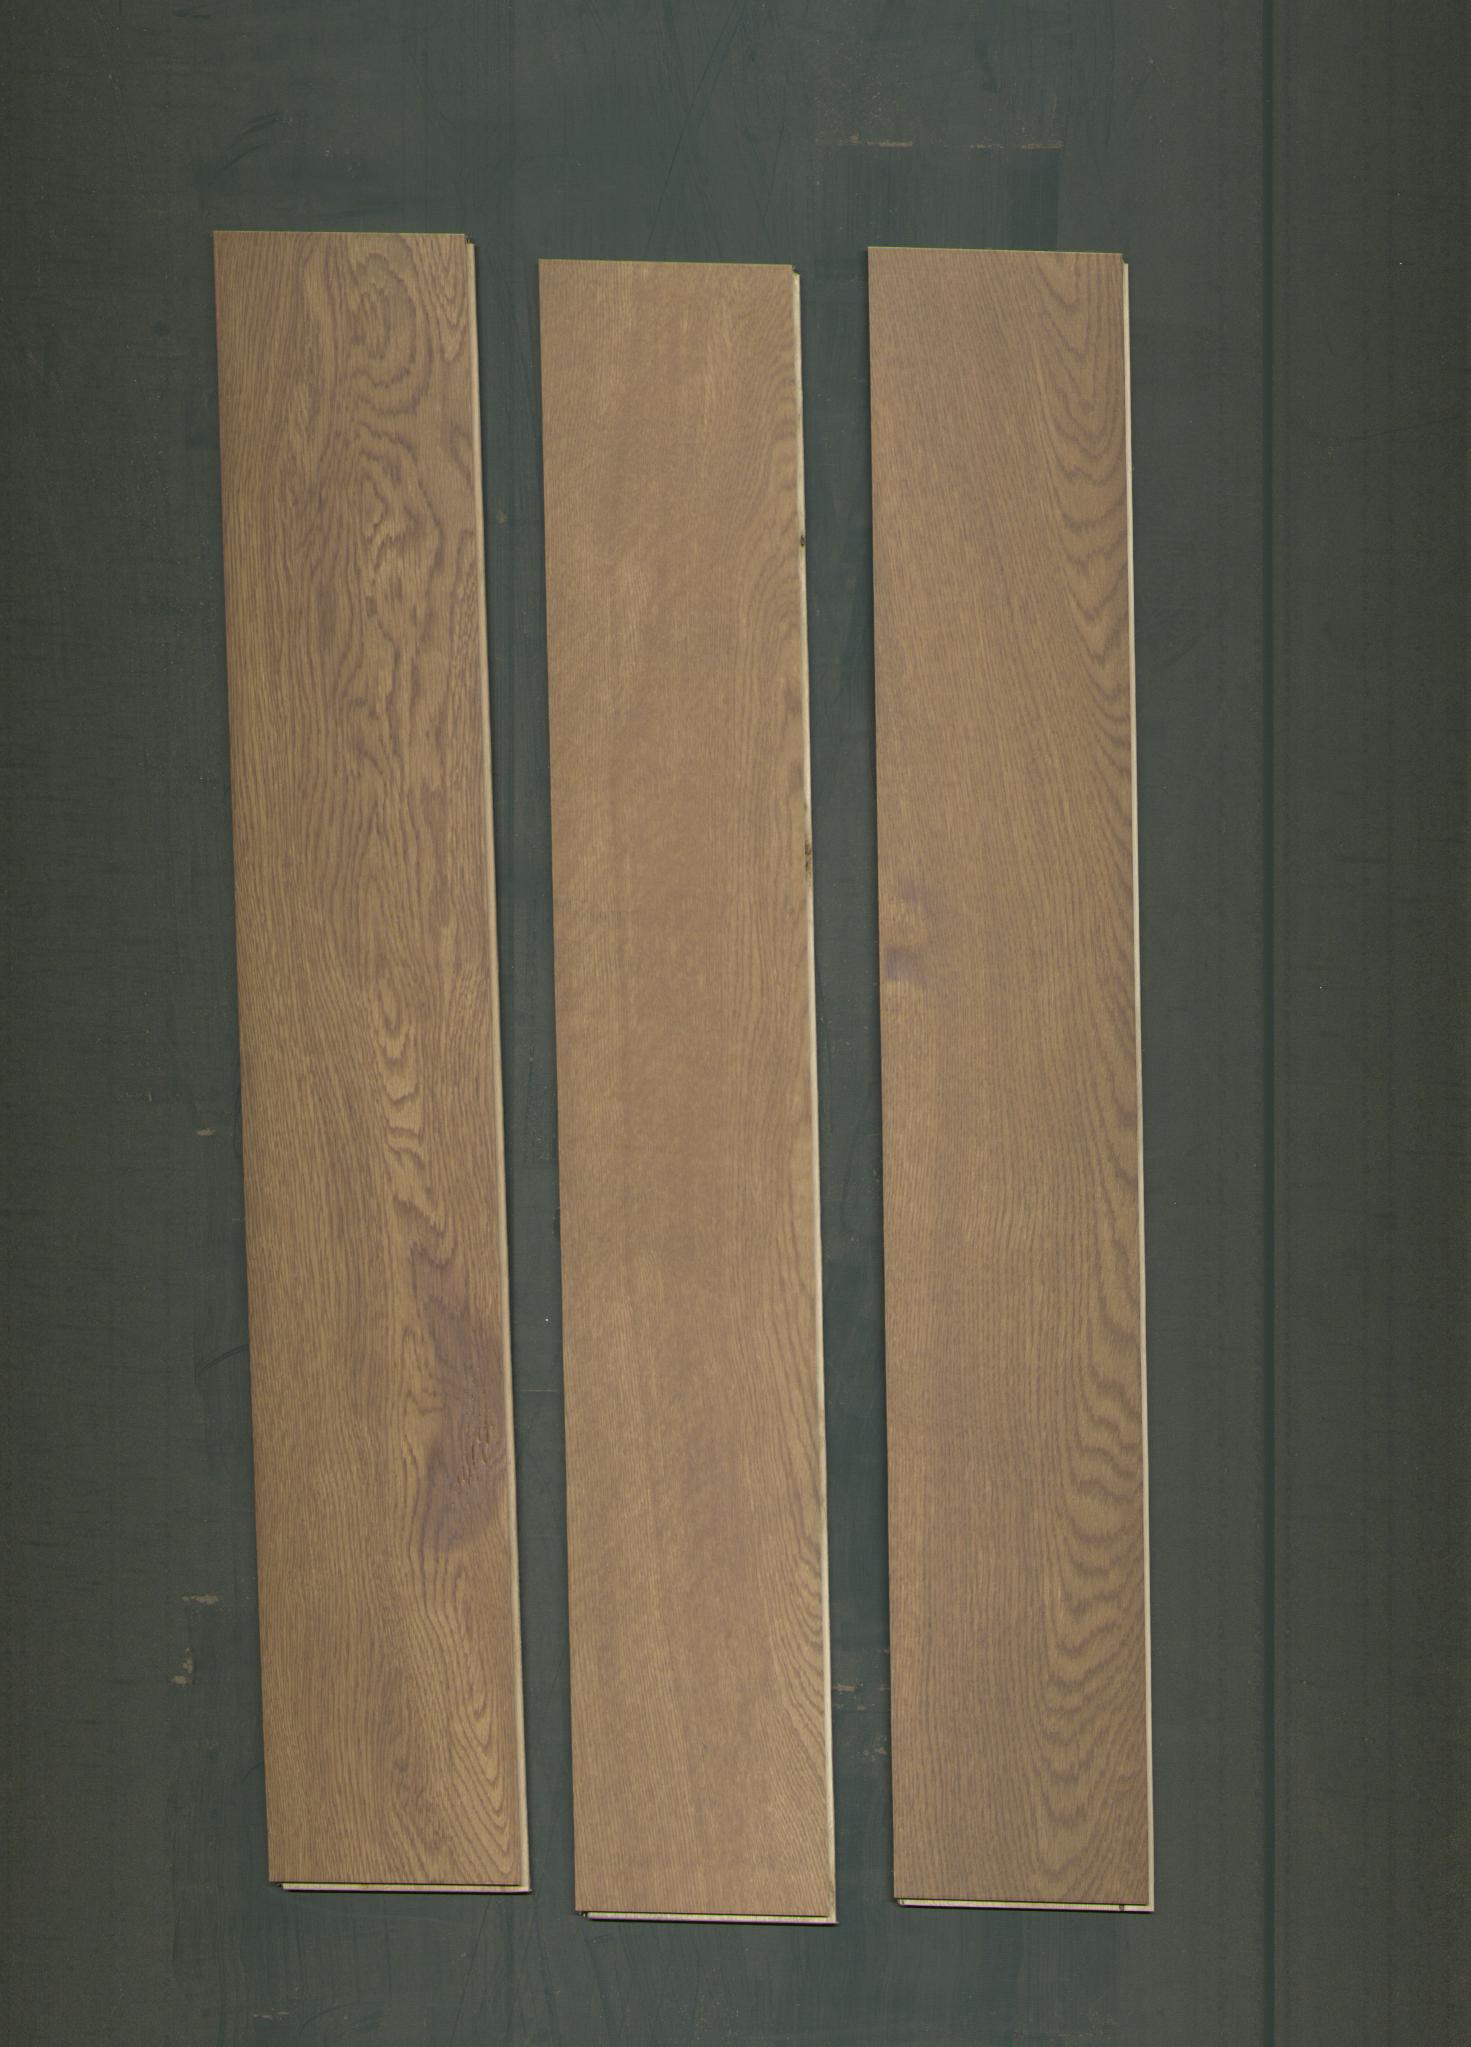
Label: mixers